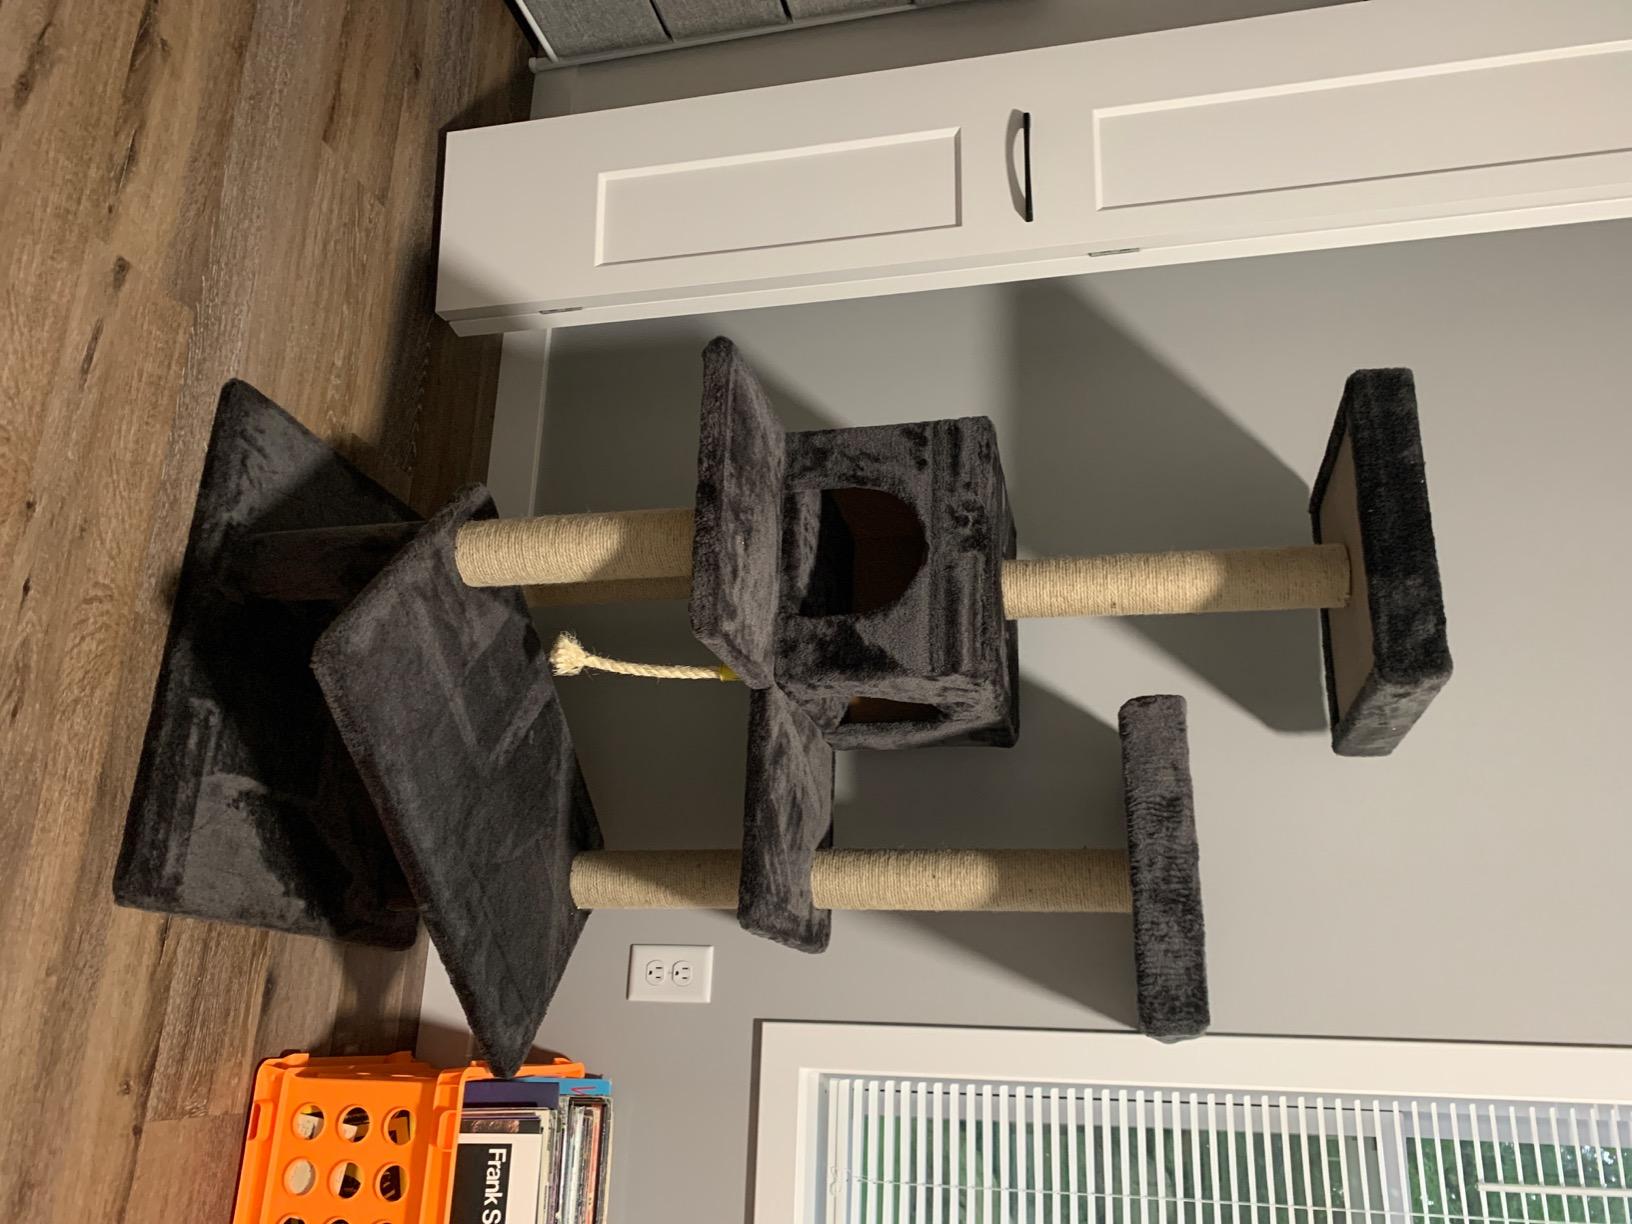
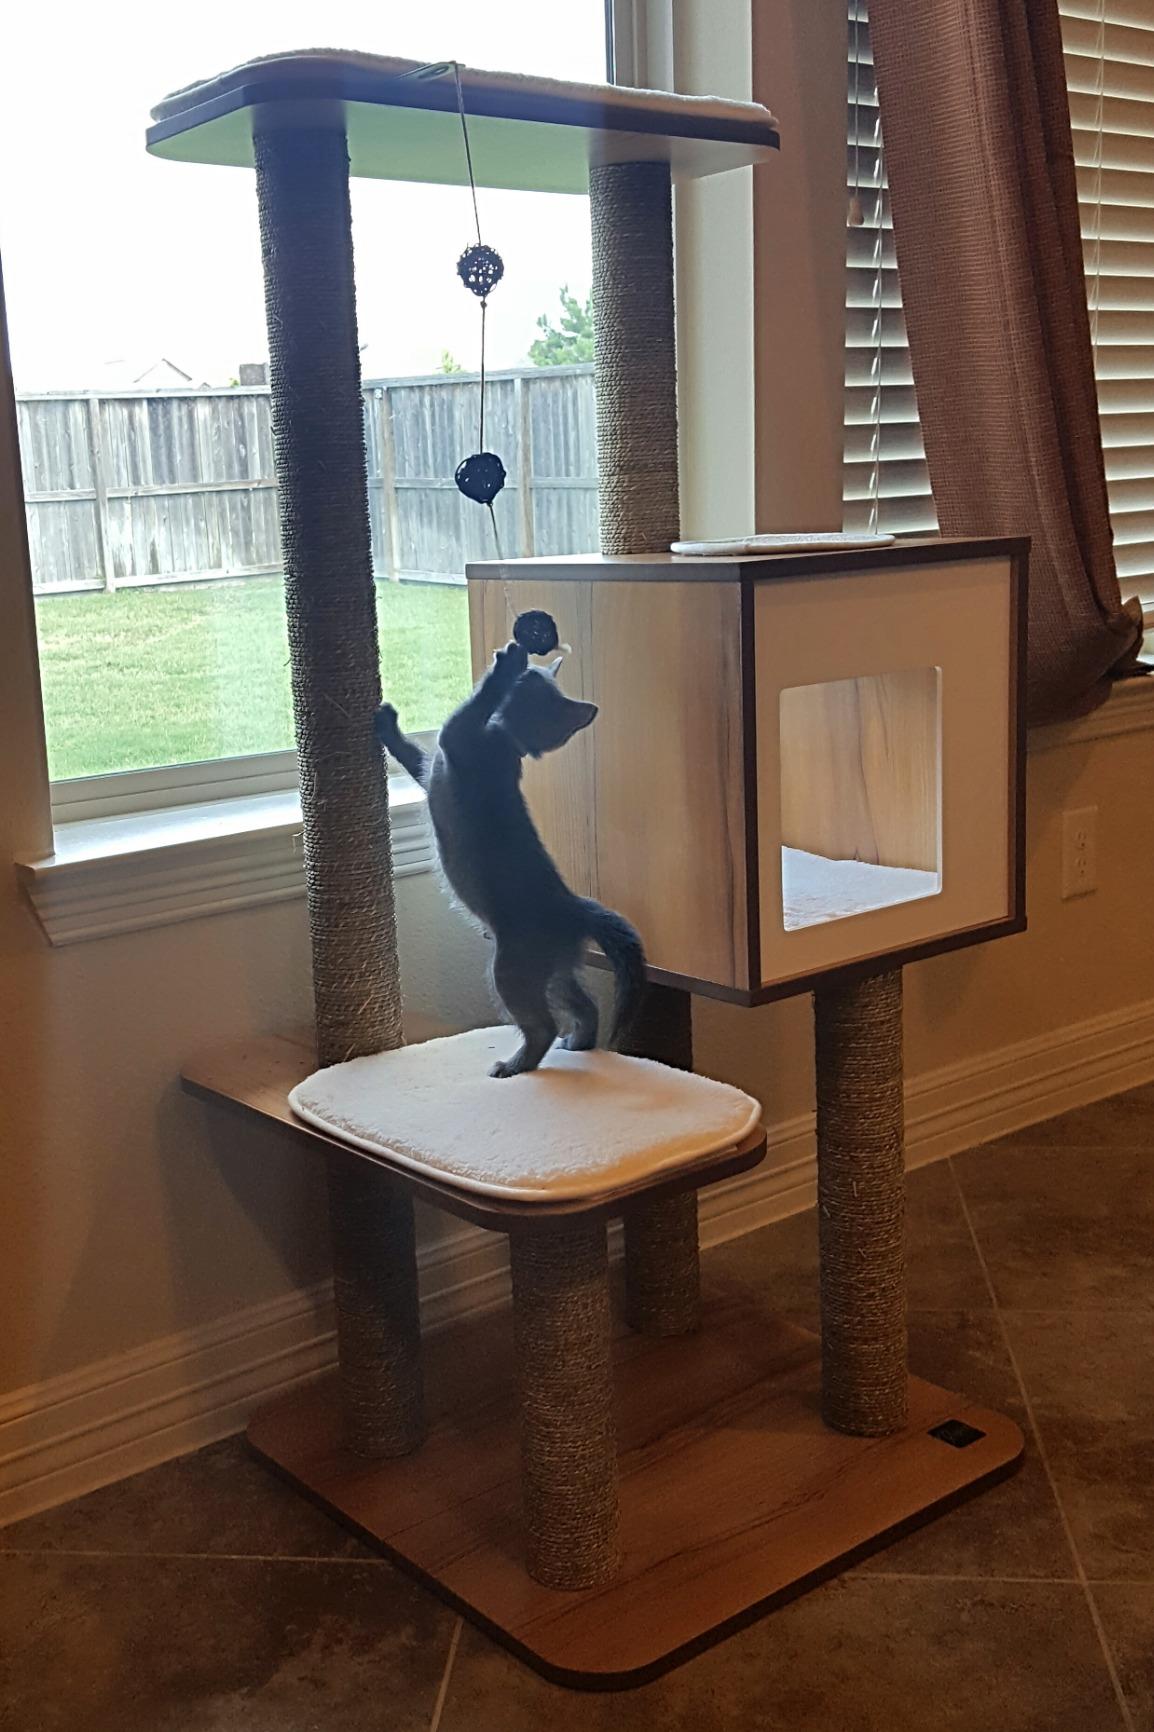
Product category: items_cat tree
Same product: no